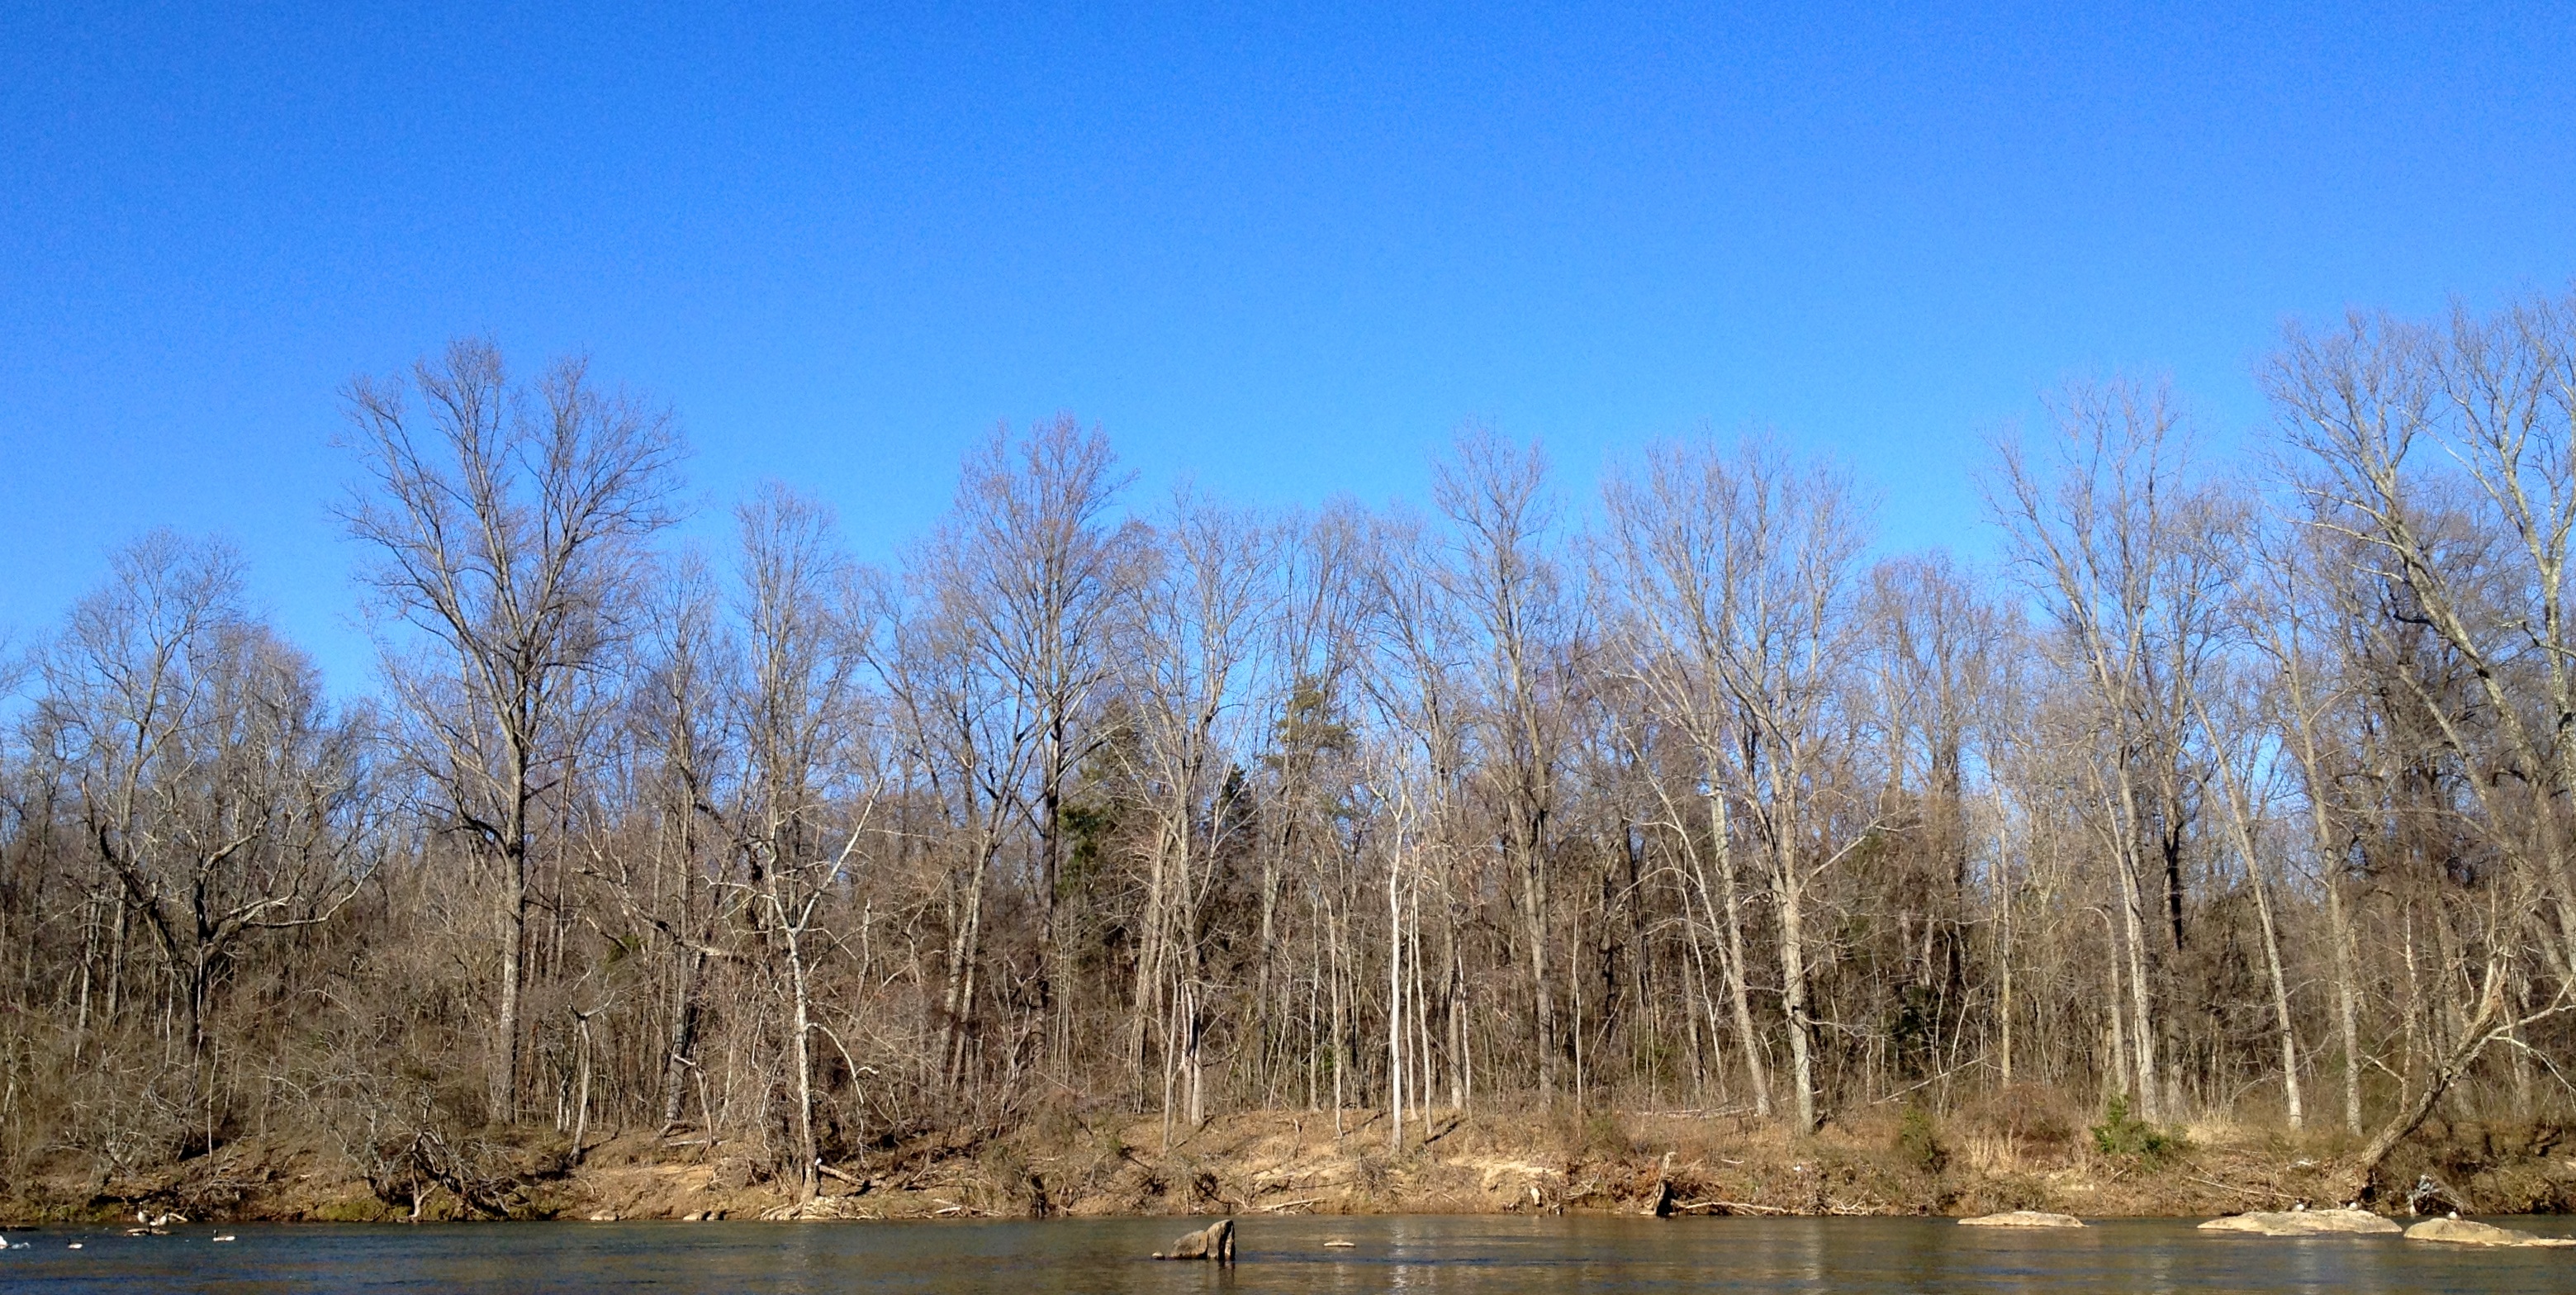
tree, marsh, swamp, wilderness, prairie, lake, river, pond, wetland, habitat, dailycreate, ecosystem, tdc049, natural environment, grass family, woody plant